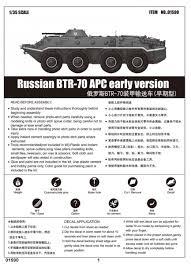
Label: BTR